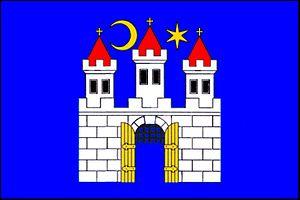
Blovice est une ville du district de Plzeň-Sud, dans la région de Plzeň, en République tchèque. Sa population s'élevait à 4 140 habitants en 2019.